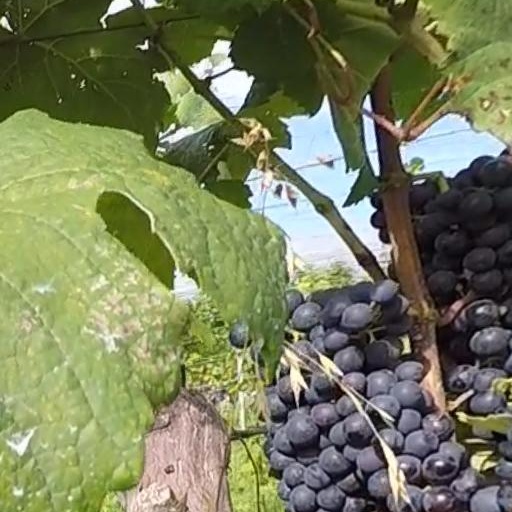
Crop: grape